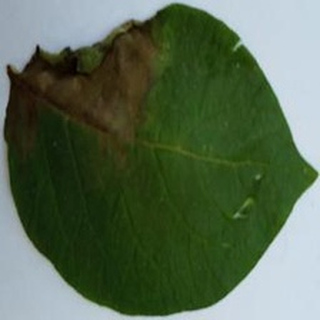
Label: potato_late_blight